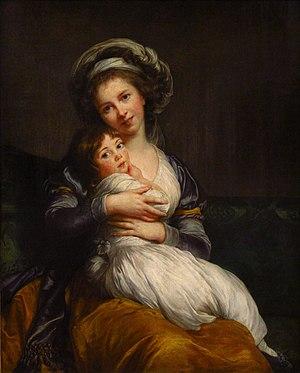
Madame Vigée-Le Brun et sa fille, Jeanne-Lucie, dite Julie (1780 - 1819).